Ted Stevens

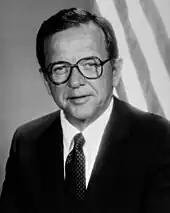
Stevens in 1983

Stevens's service as a United States Senator was, at first, marked with instability and controversy. Mike Gravel stated that he had no issue with Stevens being the senior senator, because he was seven years Stevens's junior, and Stevens had been in public service for longer than he had. Even after losing the 1968 Republican primary, Stevens embarked on a state-wide campaign for the Republican nominee, Elmer Rasmuson, attacking Gravel on his time as Speaker of the Alaska House of Representatives. When they were being sworn in together in 1969, Stevens approached Gravel and apologized, asking if they could "let political bygones be bygones", so that they could work together. However, Gravel replied "I don't want to be your friend, Ted. I didn't appreciate you going around the state and lying about me." Gravel and Stevens never recovered, with Gravel later recalling "We'd talk about things. I'd joke with him. He's got a sense of humor." However, Gravel would add "He didn't use it on me unless I was the butt of it."